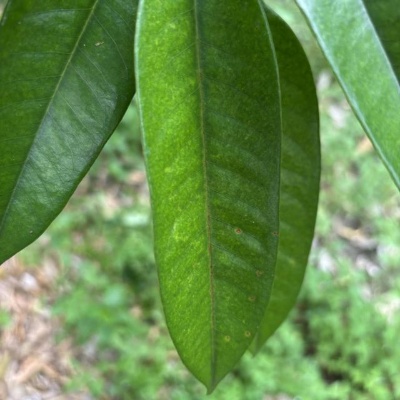
Label: Leaf_Healthy